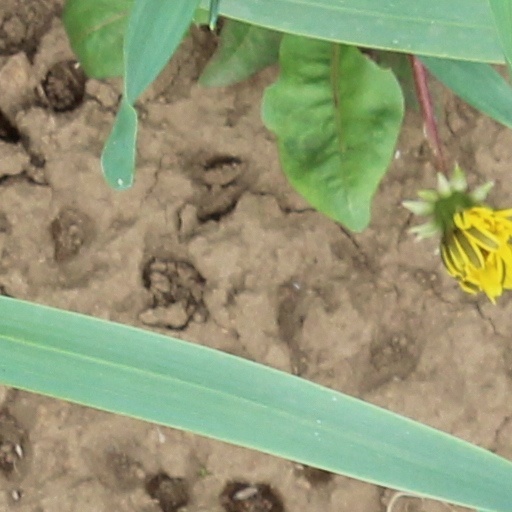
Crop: wheat